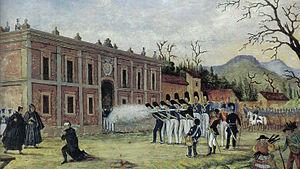
8 février : interdiction du commerce des esclaves par les puissances européennes réunies à Vienne grâce à l’intervention de Castlereagh. Les navires de guerre français et britanniques sont autorisés à intercepter les navires suspects, à les contrôler et à juger et condamner, pour piraterie, les équipages des bateaux négriers. La traite persiste cependant.
9 décembre : Józef Zajączek est nommé gouverneur du Royaume du Congrès.